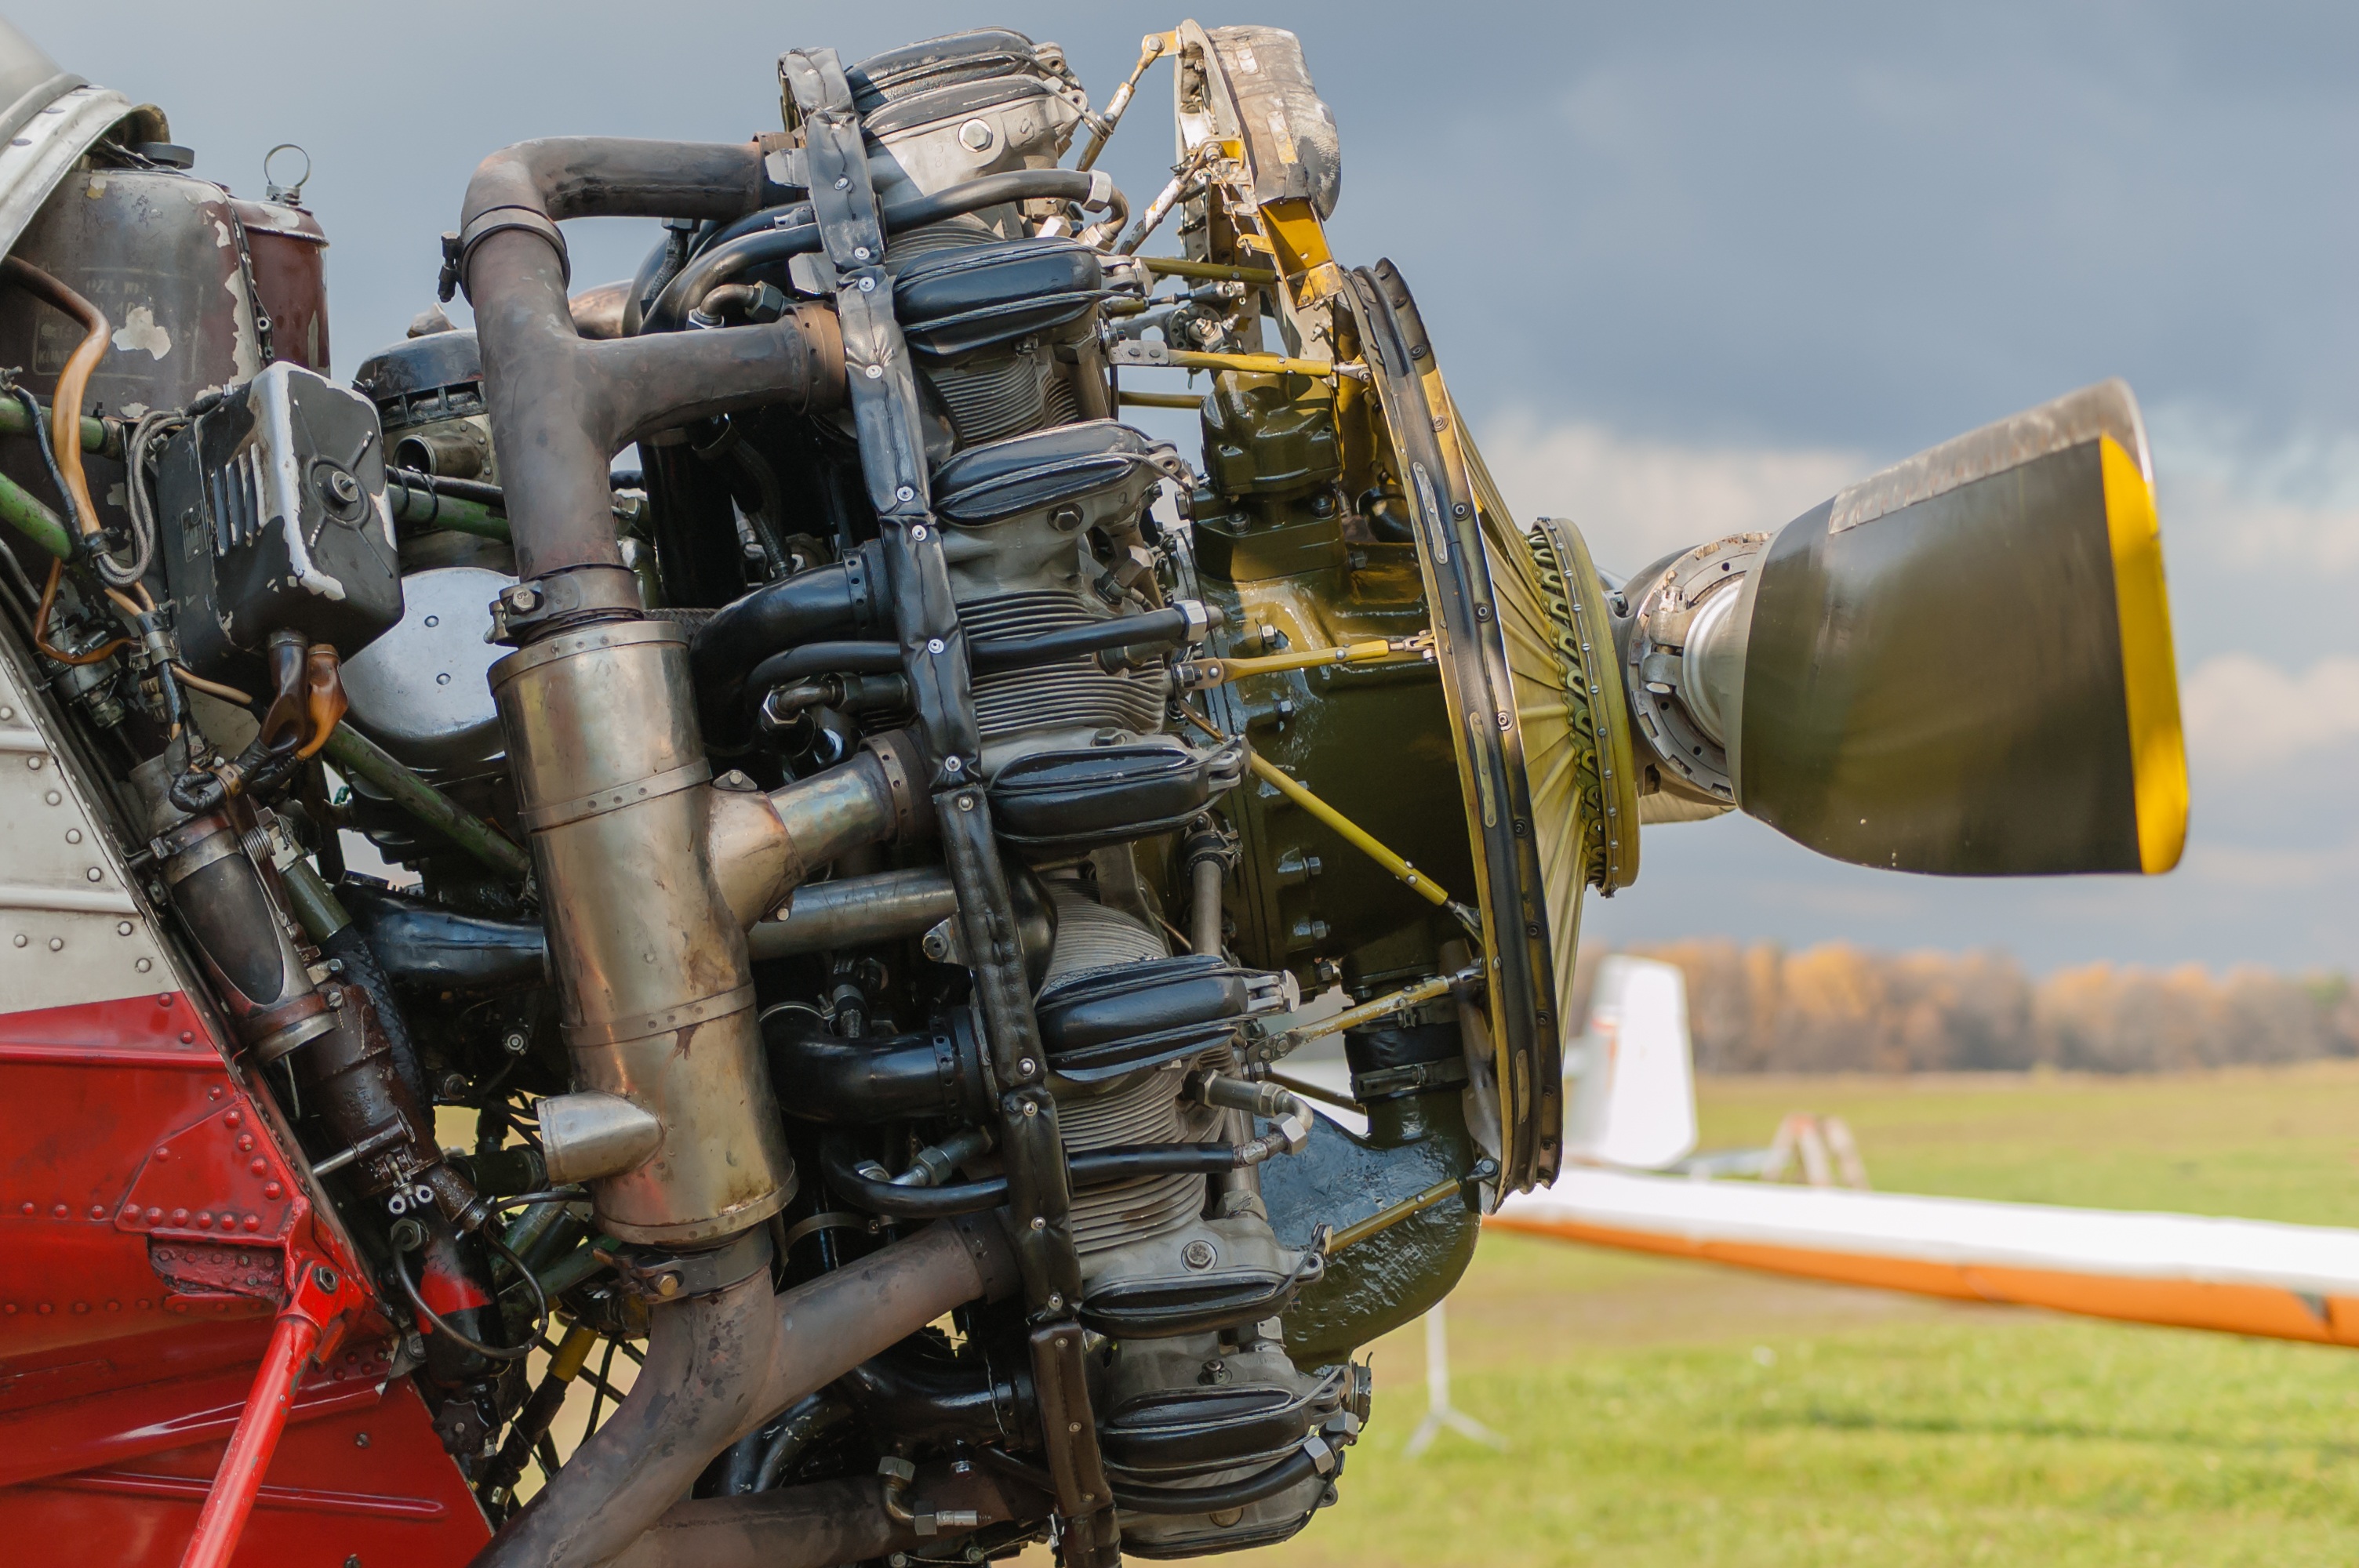
plane, heart, vehicle, aviation, machine, screw, engine, blades, motor, propeller, aircraft engine, automotive engine part